Kumki (elephant)

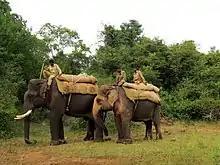
Two kumkis with their mahouts

Kumki (Koomkie, Koonki or Kunki; known as Thāppāna in Malayalam) is a term used in India for trained captive Asian elephants used in operations to trap wild elephants, sometimes to rescue or to provide medical treatment to an injured or trapped wild elephant. Kumkis are used for capturing, calming and herding wild elephants or to lead wild elephants away in conflict situations. In such cases the training process aims at preserving some of the wild dominant character in them, so that they can control wild elephants by force if necessary. When wild elephants enter human settlements and kumkis are used to drive them away, sometimes direct physical contact might not be needed since the territorial behaviour is aided by scent and other communication between animals.